Kerma

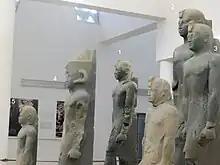
Statues of pharaohs of the Nubian Twenty-fifth Dynasty of Egypt discovered near Kerma, displayed in the Kerma Museum.

By 1700 BC, Kerma was host to a population of at least 10,000 people. Different to those of ancient Egypt in theme and composition, Kerma's artefacts are characterized by extensive amounts of blue faience, which the Kermans developed techniques to work with independently of Egypt, and by their work with glazed quartzite and architectural inlays.